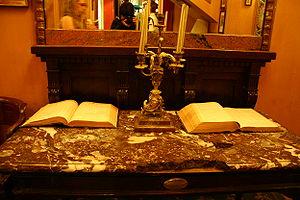
Le Café Procope était l'un des plus célèbres café-restaurant de Paris, fondé en 1686. Il a fermé définitivement en 1890 : le site est occupé aujourd'hui par un restaurant moderne portant le même nom.